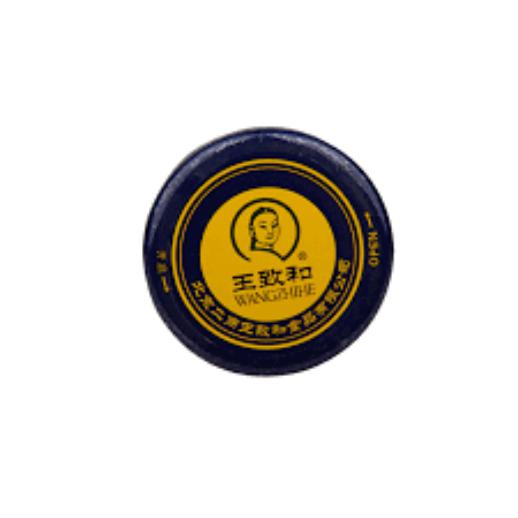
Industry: Food